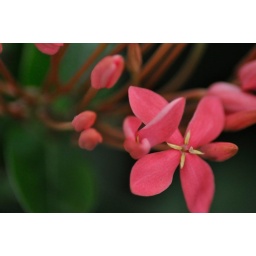
Pretty girl in pink